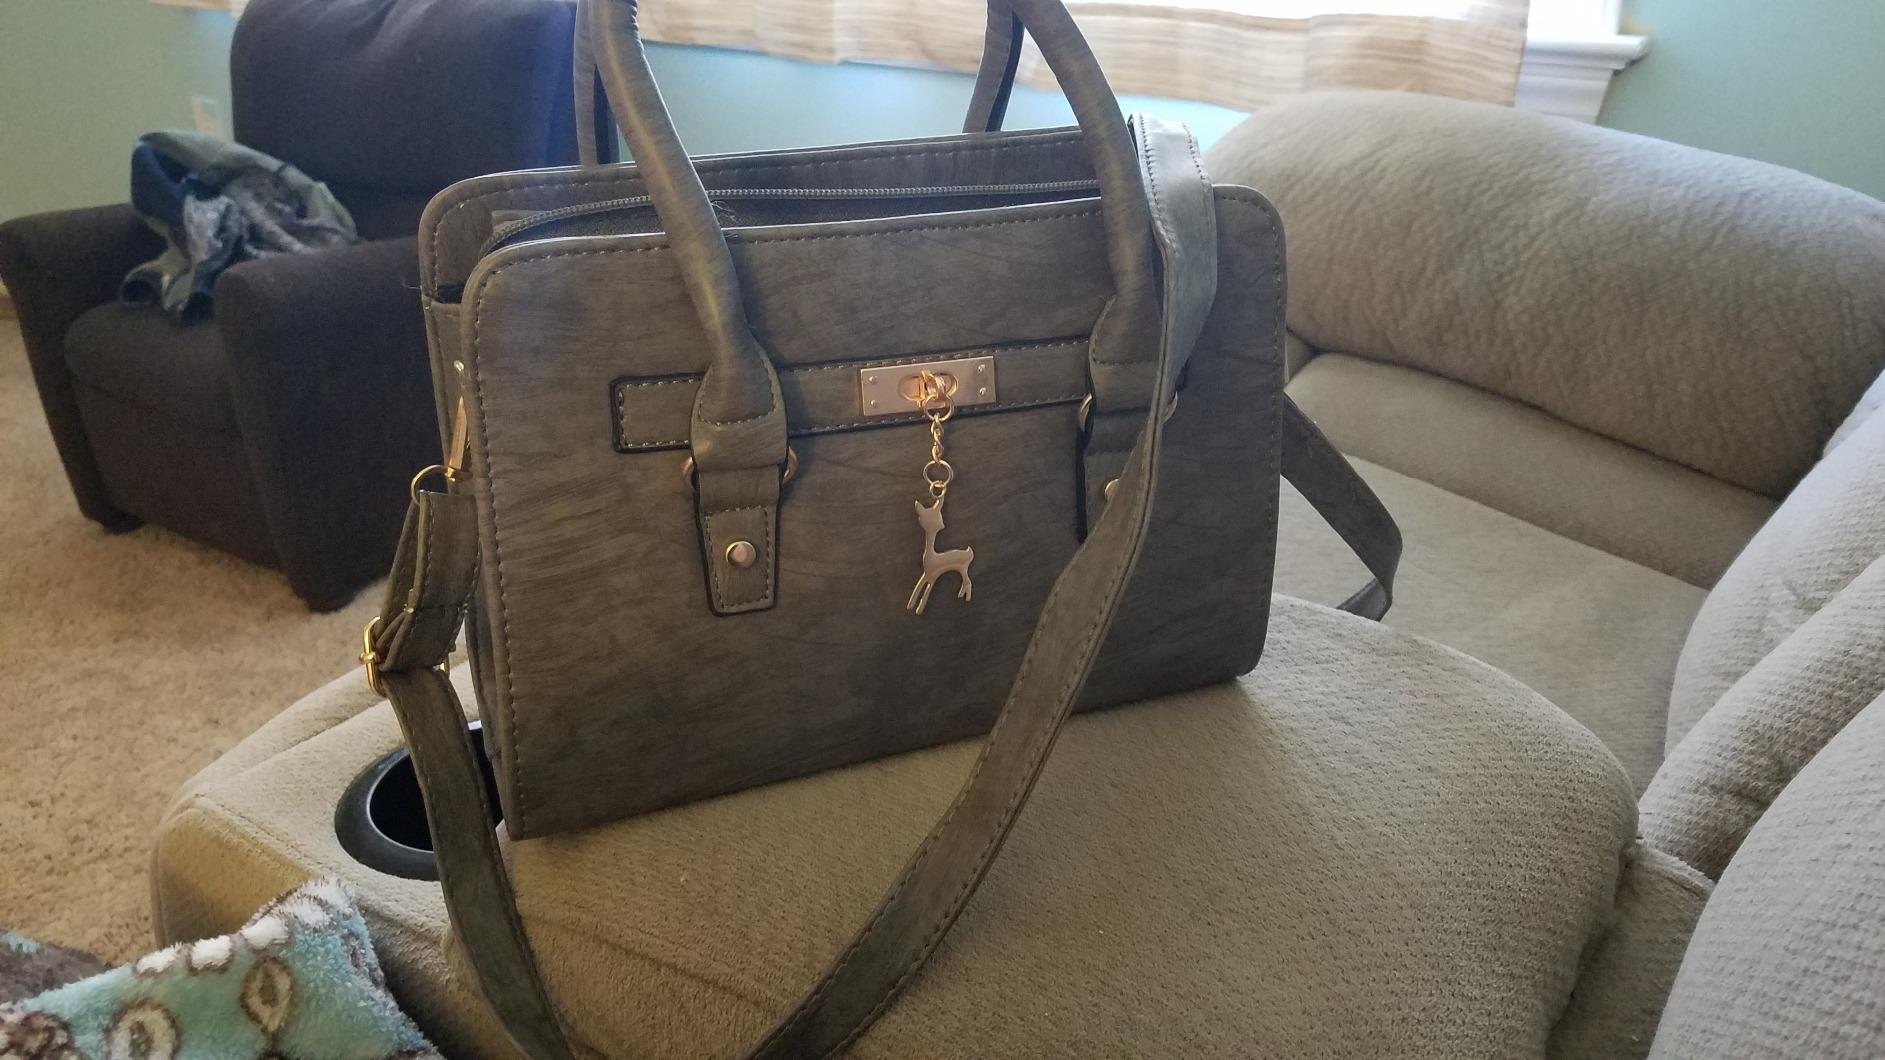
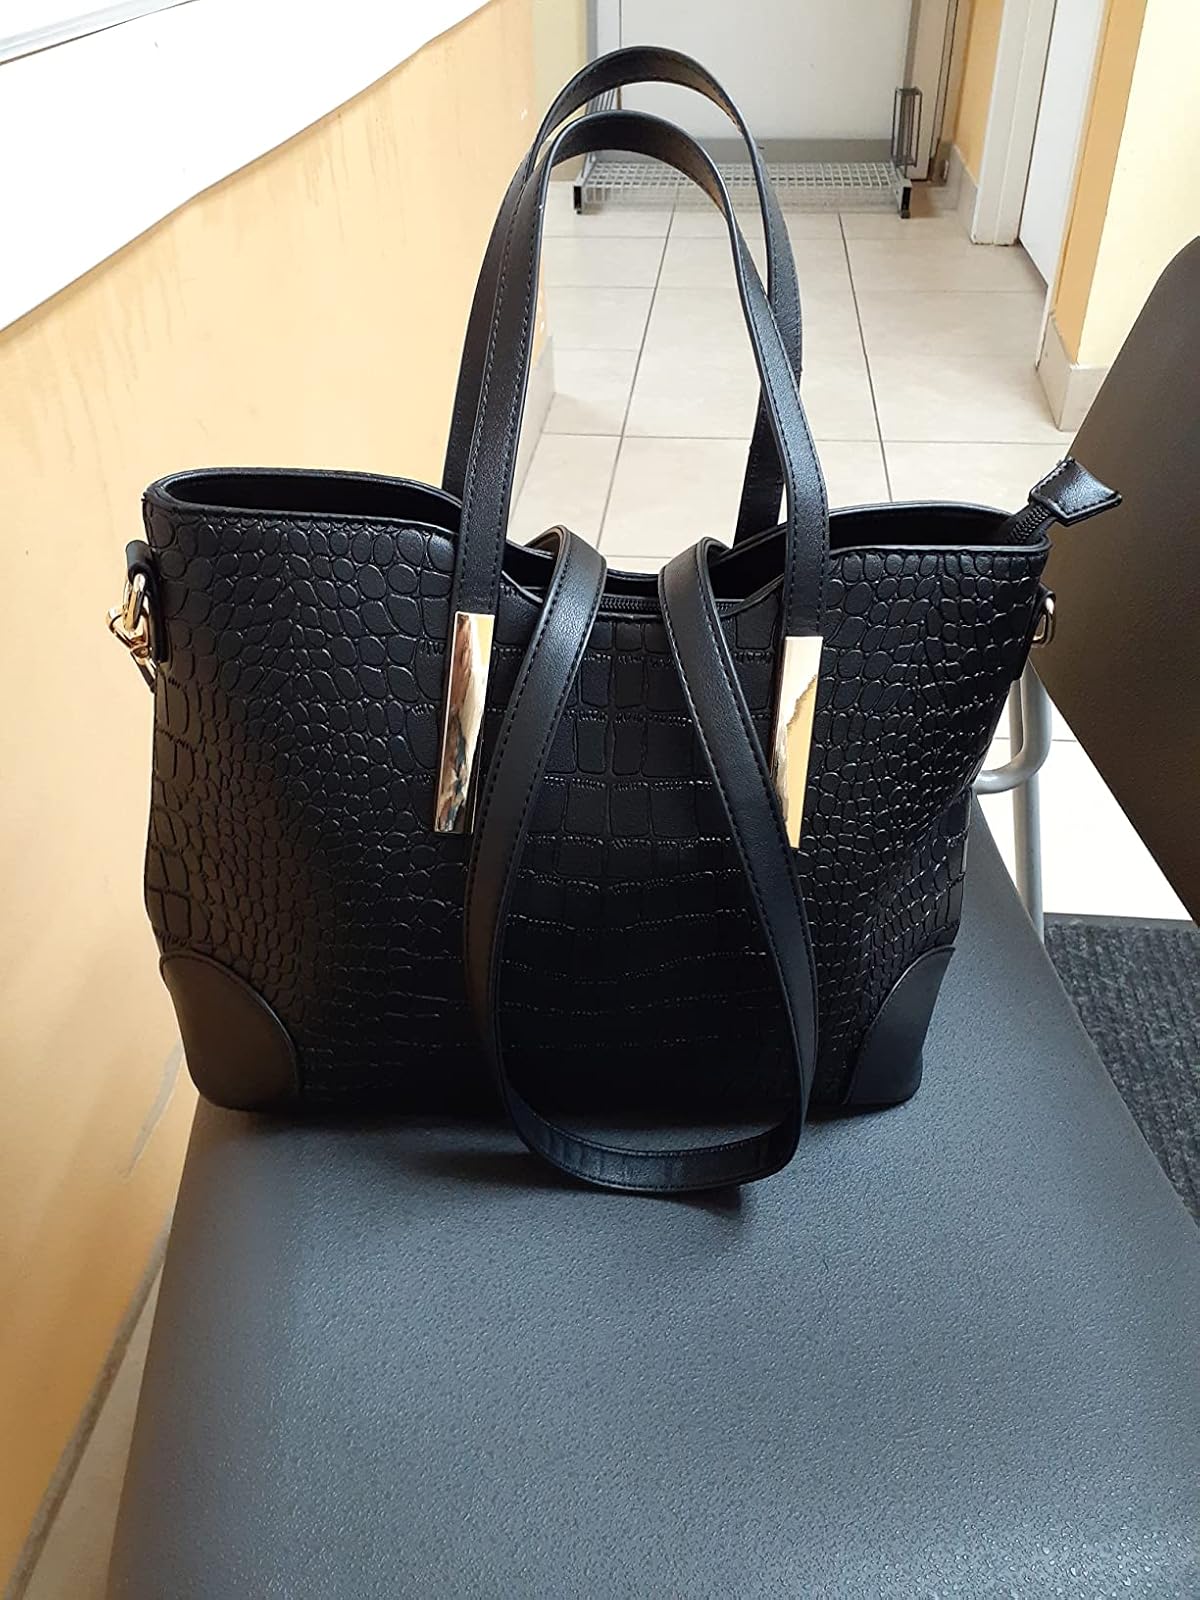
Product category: accessories_handbag
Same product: no